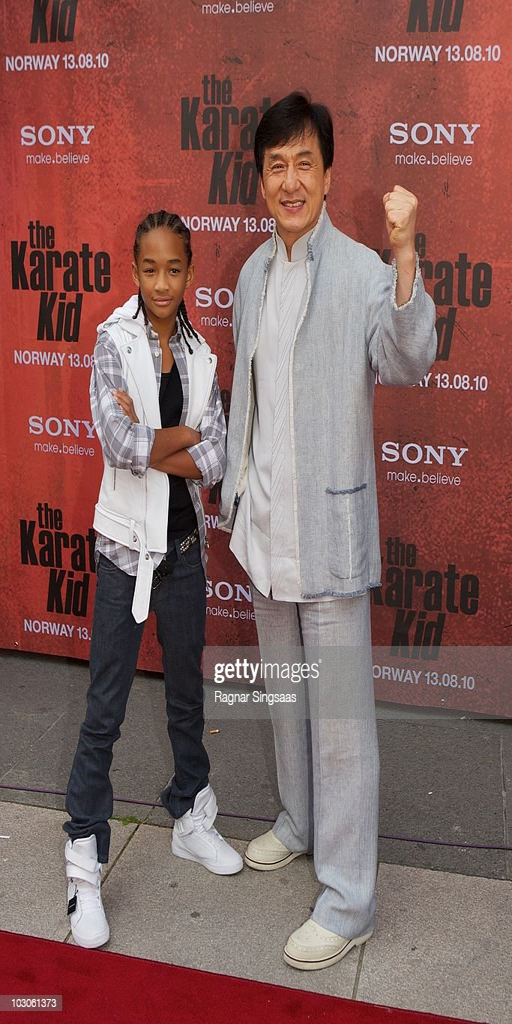
celebrity and martial artist attend the premiere .